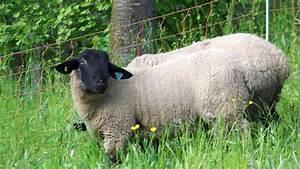
sheep